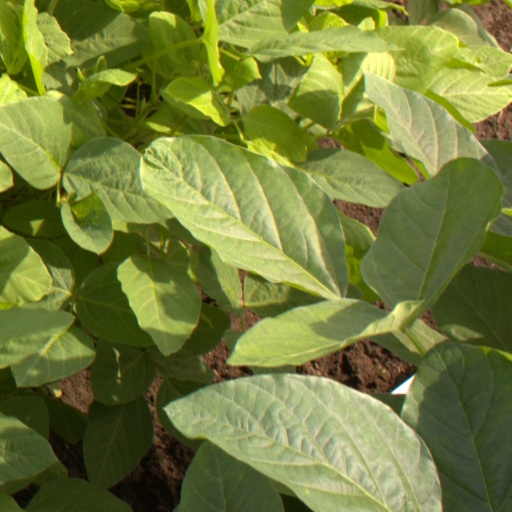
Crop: soybean